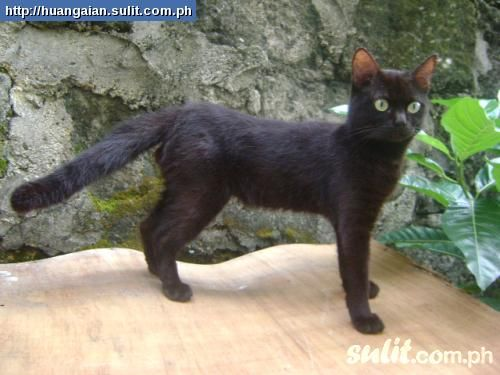
Breed: bombay